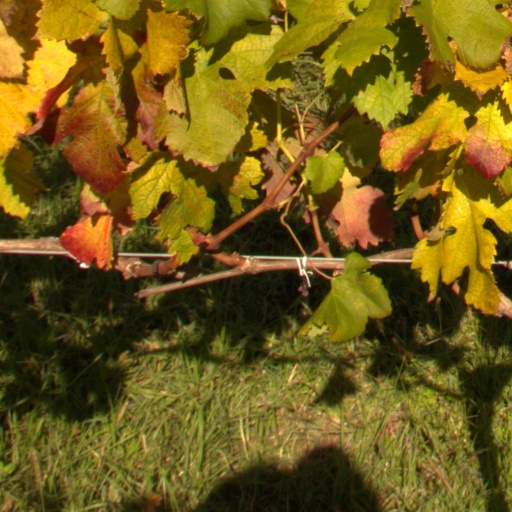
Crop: grape